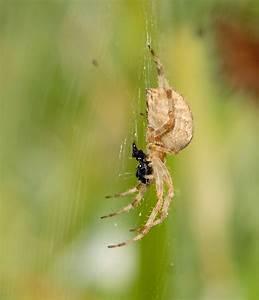
spider